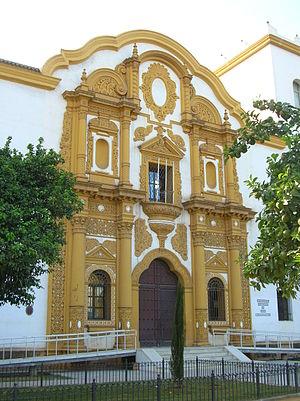
Pavillon argentin de l'exposition ibéro-américaine de Séville de 1929 (École de Dance)
L'Exposition ibéro-américaine de 1929 se tient à Séville du 9 mai 1929 au 21 juin 1930. Elle est un des événements les plus importants du XXᵉ siècle pour la capitale andalouse. L'inauguration, prévue à l'origine pour le 1ᵉʳ avril 1911, est plusieurs fois repoussée pour des raisons politico-économiques, notamment à cause de la dictature de Miguel Primo de Rivera et de la Première Guerre mondiale.